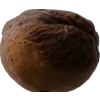
Label: peach